Rolf Stranger

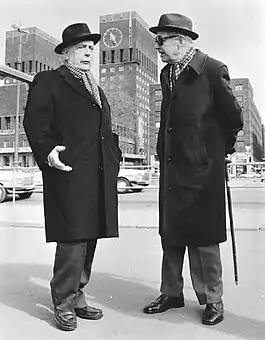
Rolf Stranger (right) with fellow former mayor of Oslo, Brynjulf Bull (1982)

Rolf Stranger (15 January 1891 – 18 June 1990) was a Norwegian businessman and politician for the Conservative Party who served as Mayor of Oslo.